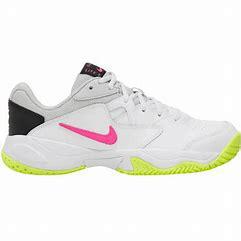
Brand: Nike
Model: Court Lite 2